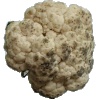
Label: Cauliflower 1